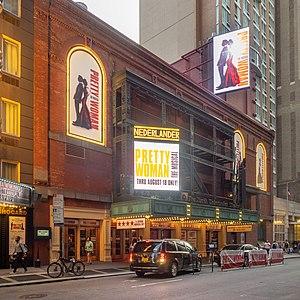
Le Nederlander Theatre est un théâtre de Broadway construit en 1921 et situé au 208 West de la 41e rue, dans le Theater District, dans le centre de Manhattan, à New York.